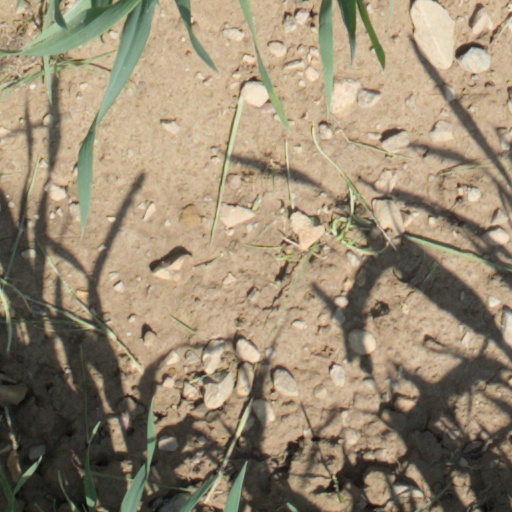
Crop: wheat